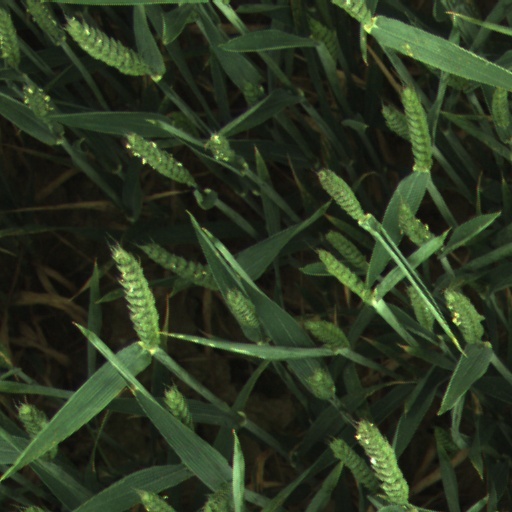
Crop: wheat